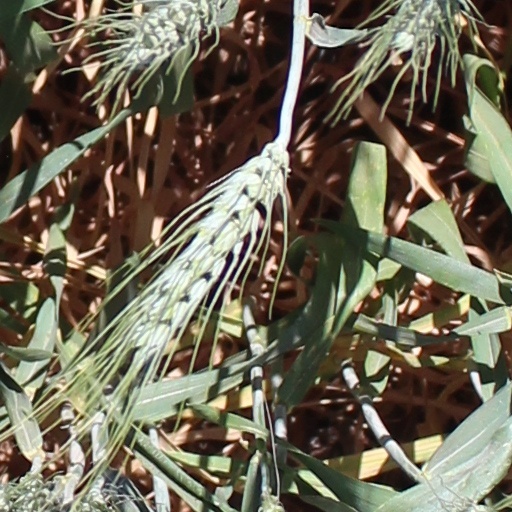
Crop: wheat